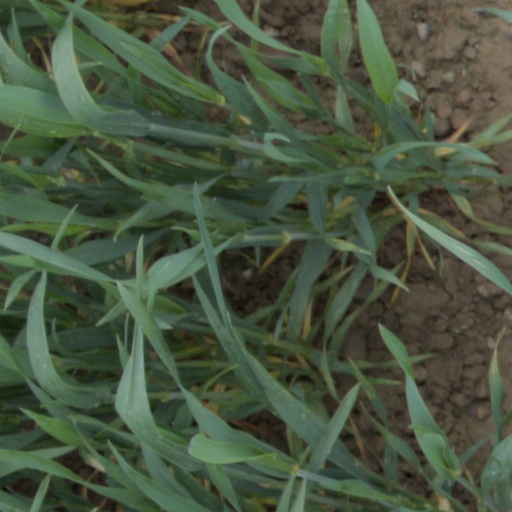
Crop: wheat